Mina Zdravkova

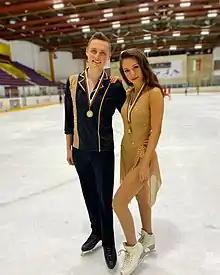
Zdravkova and Davis at the 2020 Bulgarian Figure Skating Championships

Mina Zdravkova (born 9 February 1999) is a competitive ice dancer for Bulgaria. With partner Christopher Martin Davis, she is the 2020 Bulgarian National Champion, Bronze Medallist at the 2019 NRW Trophy, Silver Medallist at the 2020 Jégvirág Cup, and representative for Bulgaria at the 2020 European Championships, and 2021 World Figure Skating Championships. In her early career as a junior, Zdravkova represented Great Britain, partnered with Henry Aiken, attaining the Silver Medal at the 2013 British Junior National Championships.